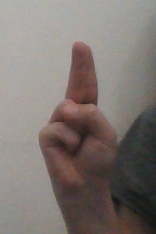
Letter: taa